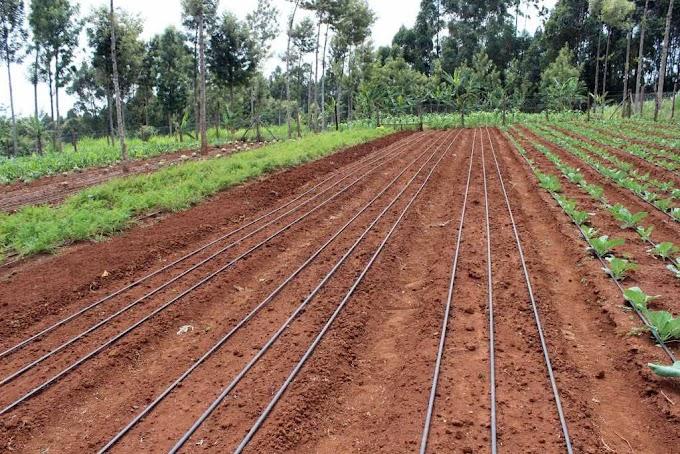
Mfumo wa umwagiliaji uliopangwa vizuri kwa mabomba yamaji yamewekwa kwa mpangilio mzuri yakiputa katika sehemu ya shamba yeye matuta, mfumo huu unasaidia kusambaza maji mojakwa moja kwenye mizizi ya mimea, hivyo kuongeza ufanisi wa kilimo na kupunguza upotevu wa maji.